Starke Round Barn

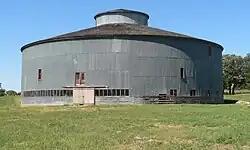

The Starke Round Barn near Red Cloud, Nebraska, United States, is a round barn that was built in 1902. It was listed on the National Register of Historic Places in 1972.